Hamza Kheir

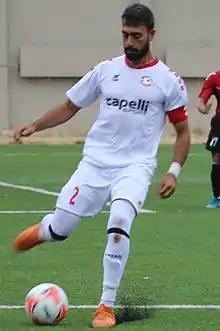
Kheir with Salam Zgharta in 2020

Hamza Radwan Kheir (born 28 June 1993) is a Lebanese former professional footballer who played as a defender.